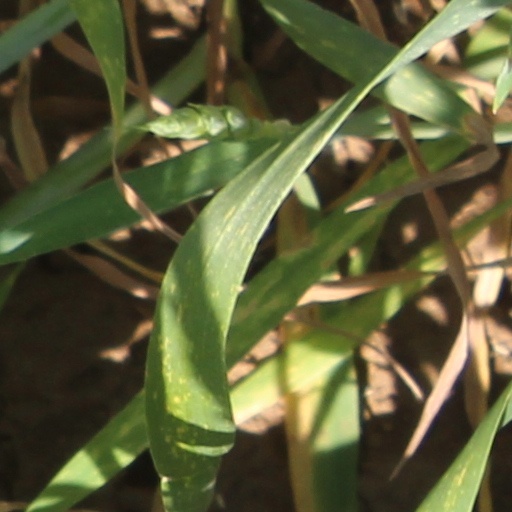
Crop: wheat